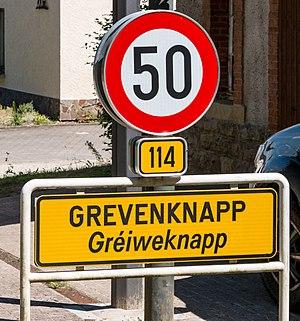
Grevenknapp est une section de la commune luxembourgeoise de Helperknapp située dans le canton de Mersch.